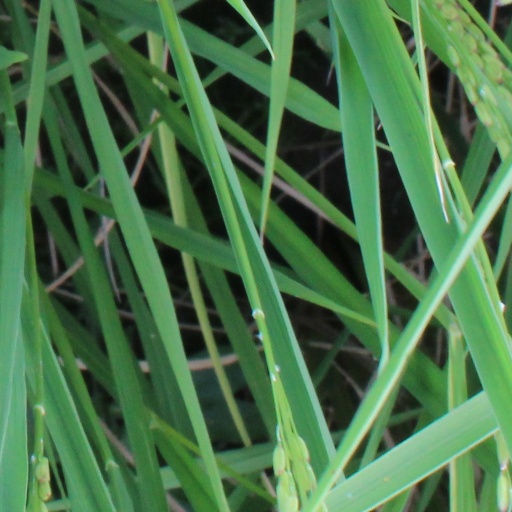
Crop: rice